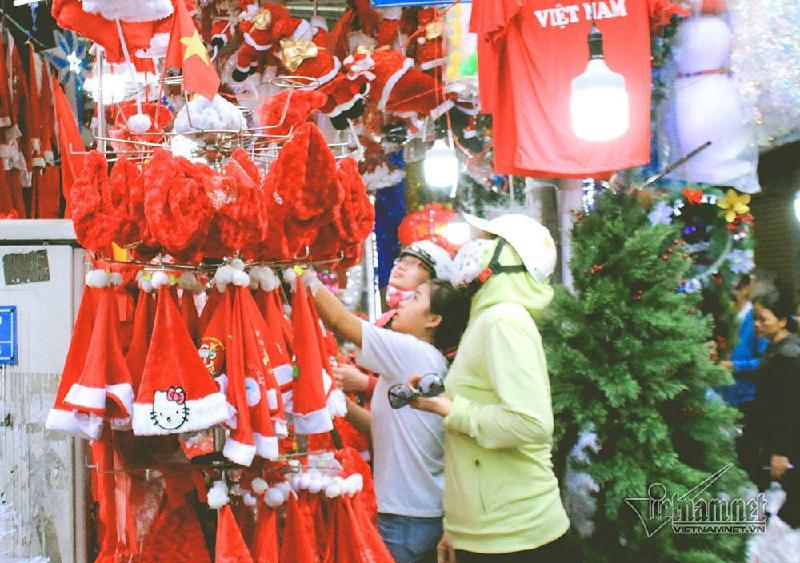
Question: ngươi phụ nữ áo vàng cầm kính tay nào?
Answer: cầm kính tay trái